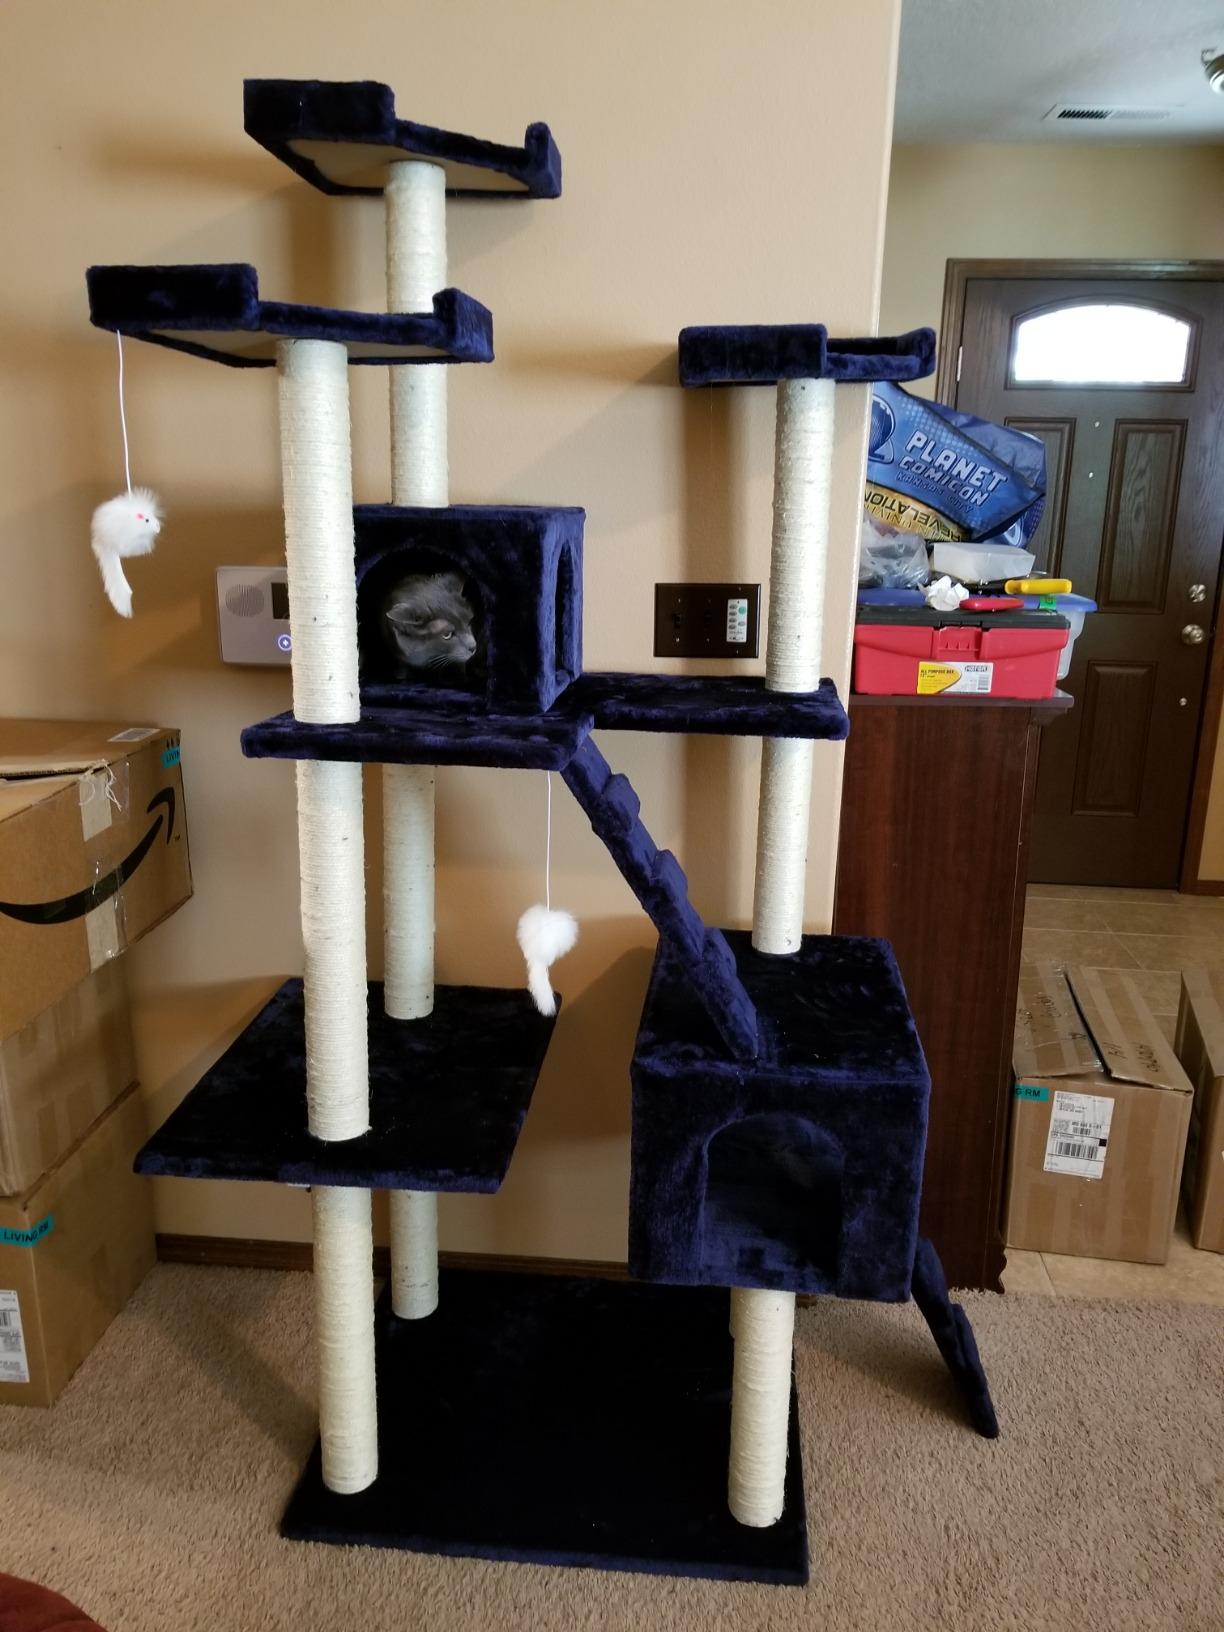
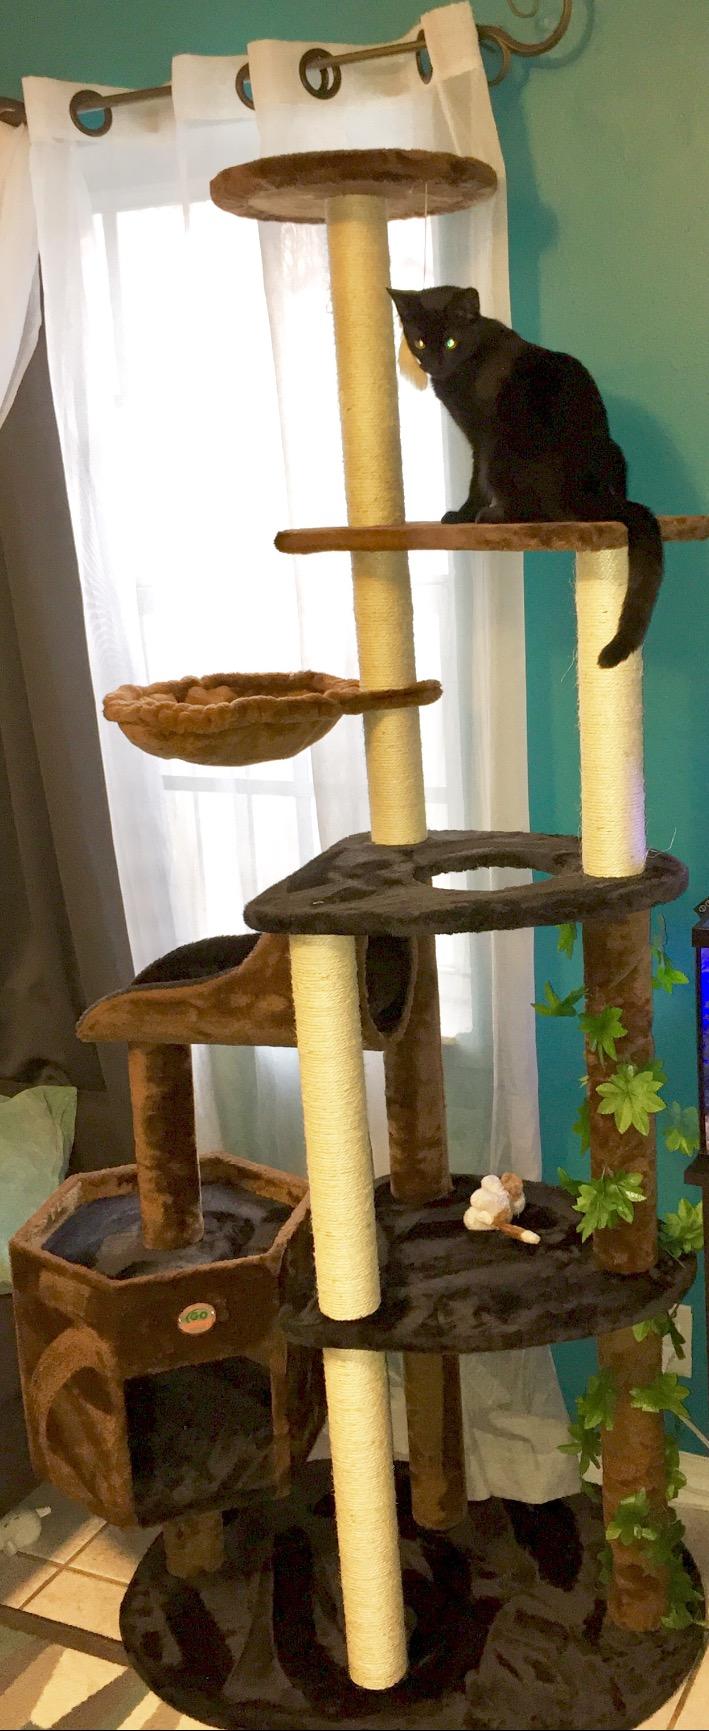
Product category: items_cat tree
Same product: no